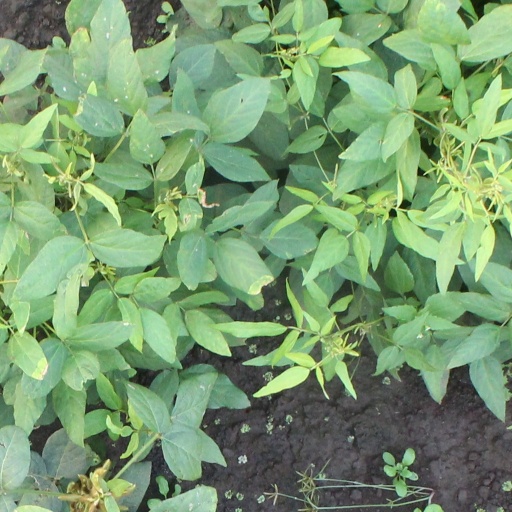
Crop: soybean